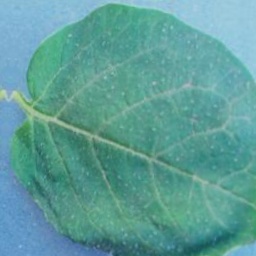
Etiqueta: Sana